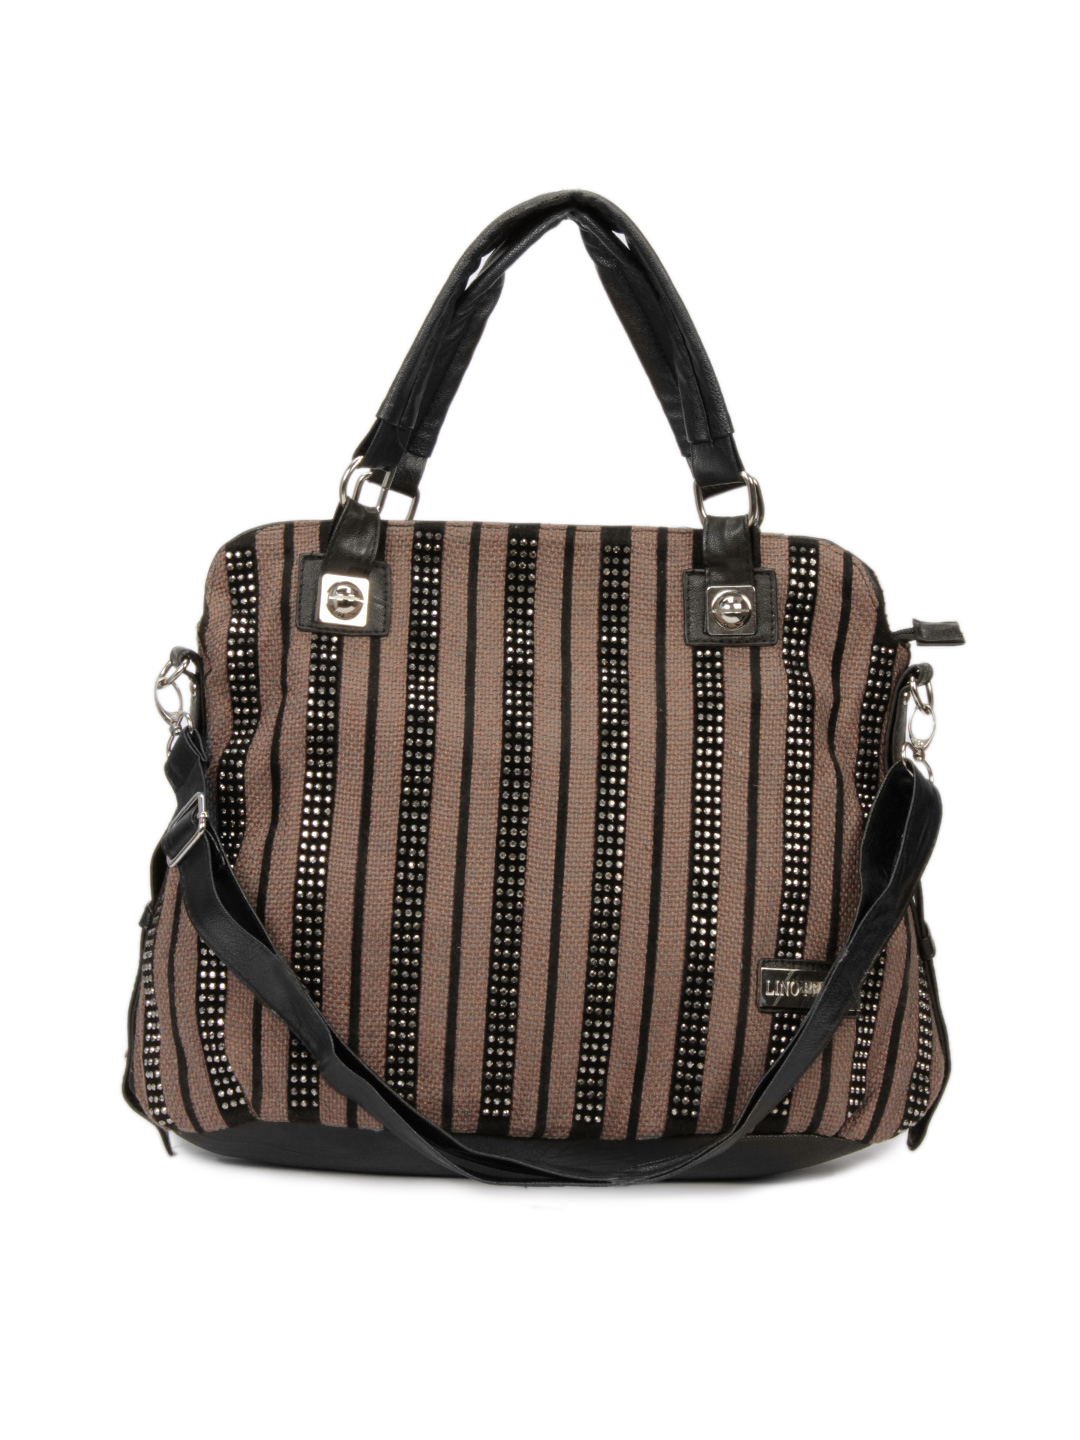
Lino Perros Women Sequins Brown Handbag
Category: Accessories / Bags / Handbags
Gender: Women
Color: Brown
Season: Winter 2015
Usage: Casual